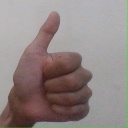
अक्षर: थ